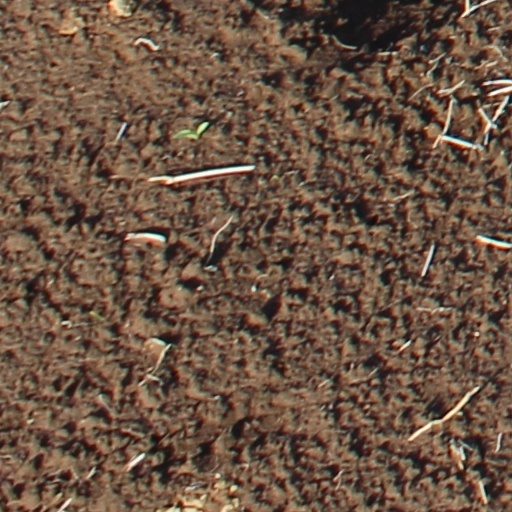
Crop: wheat